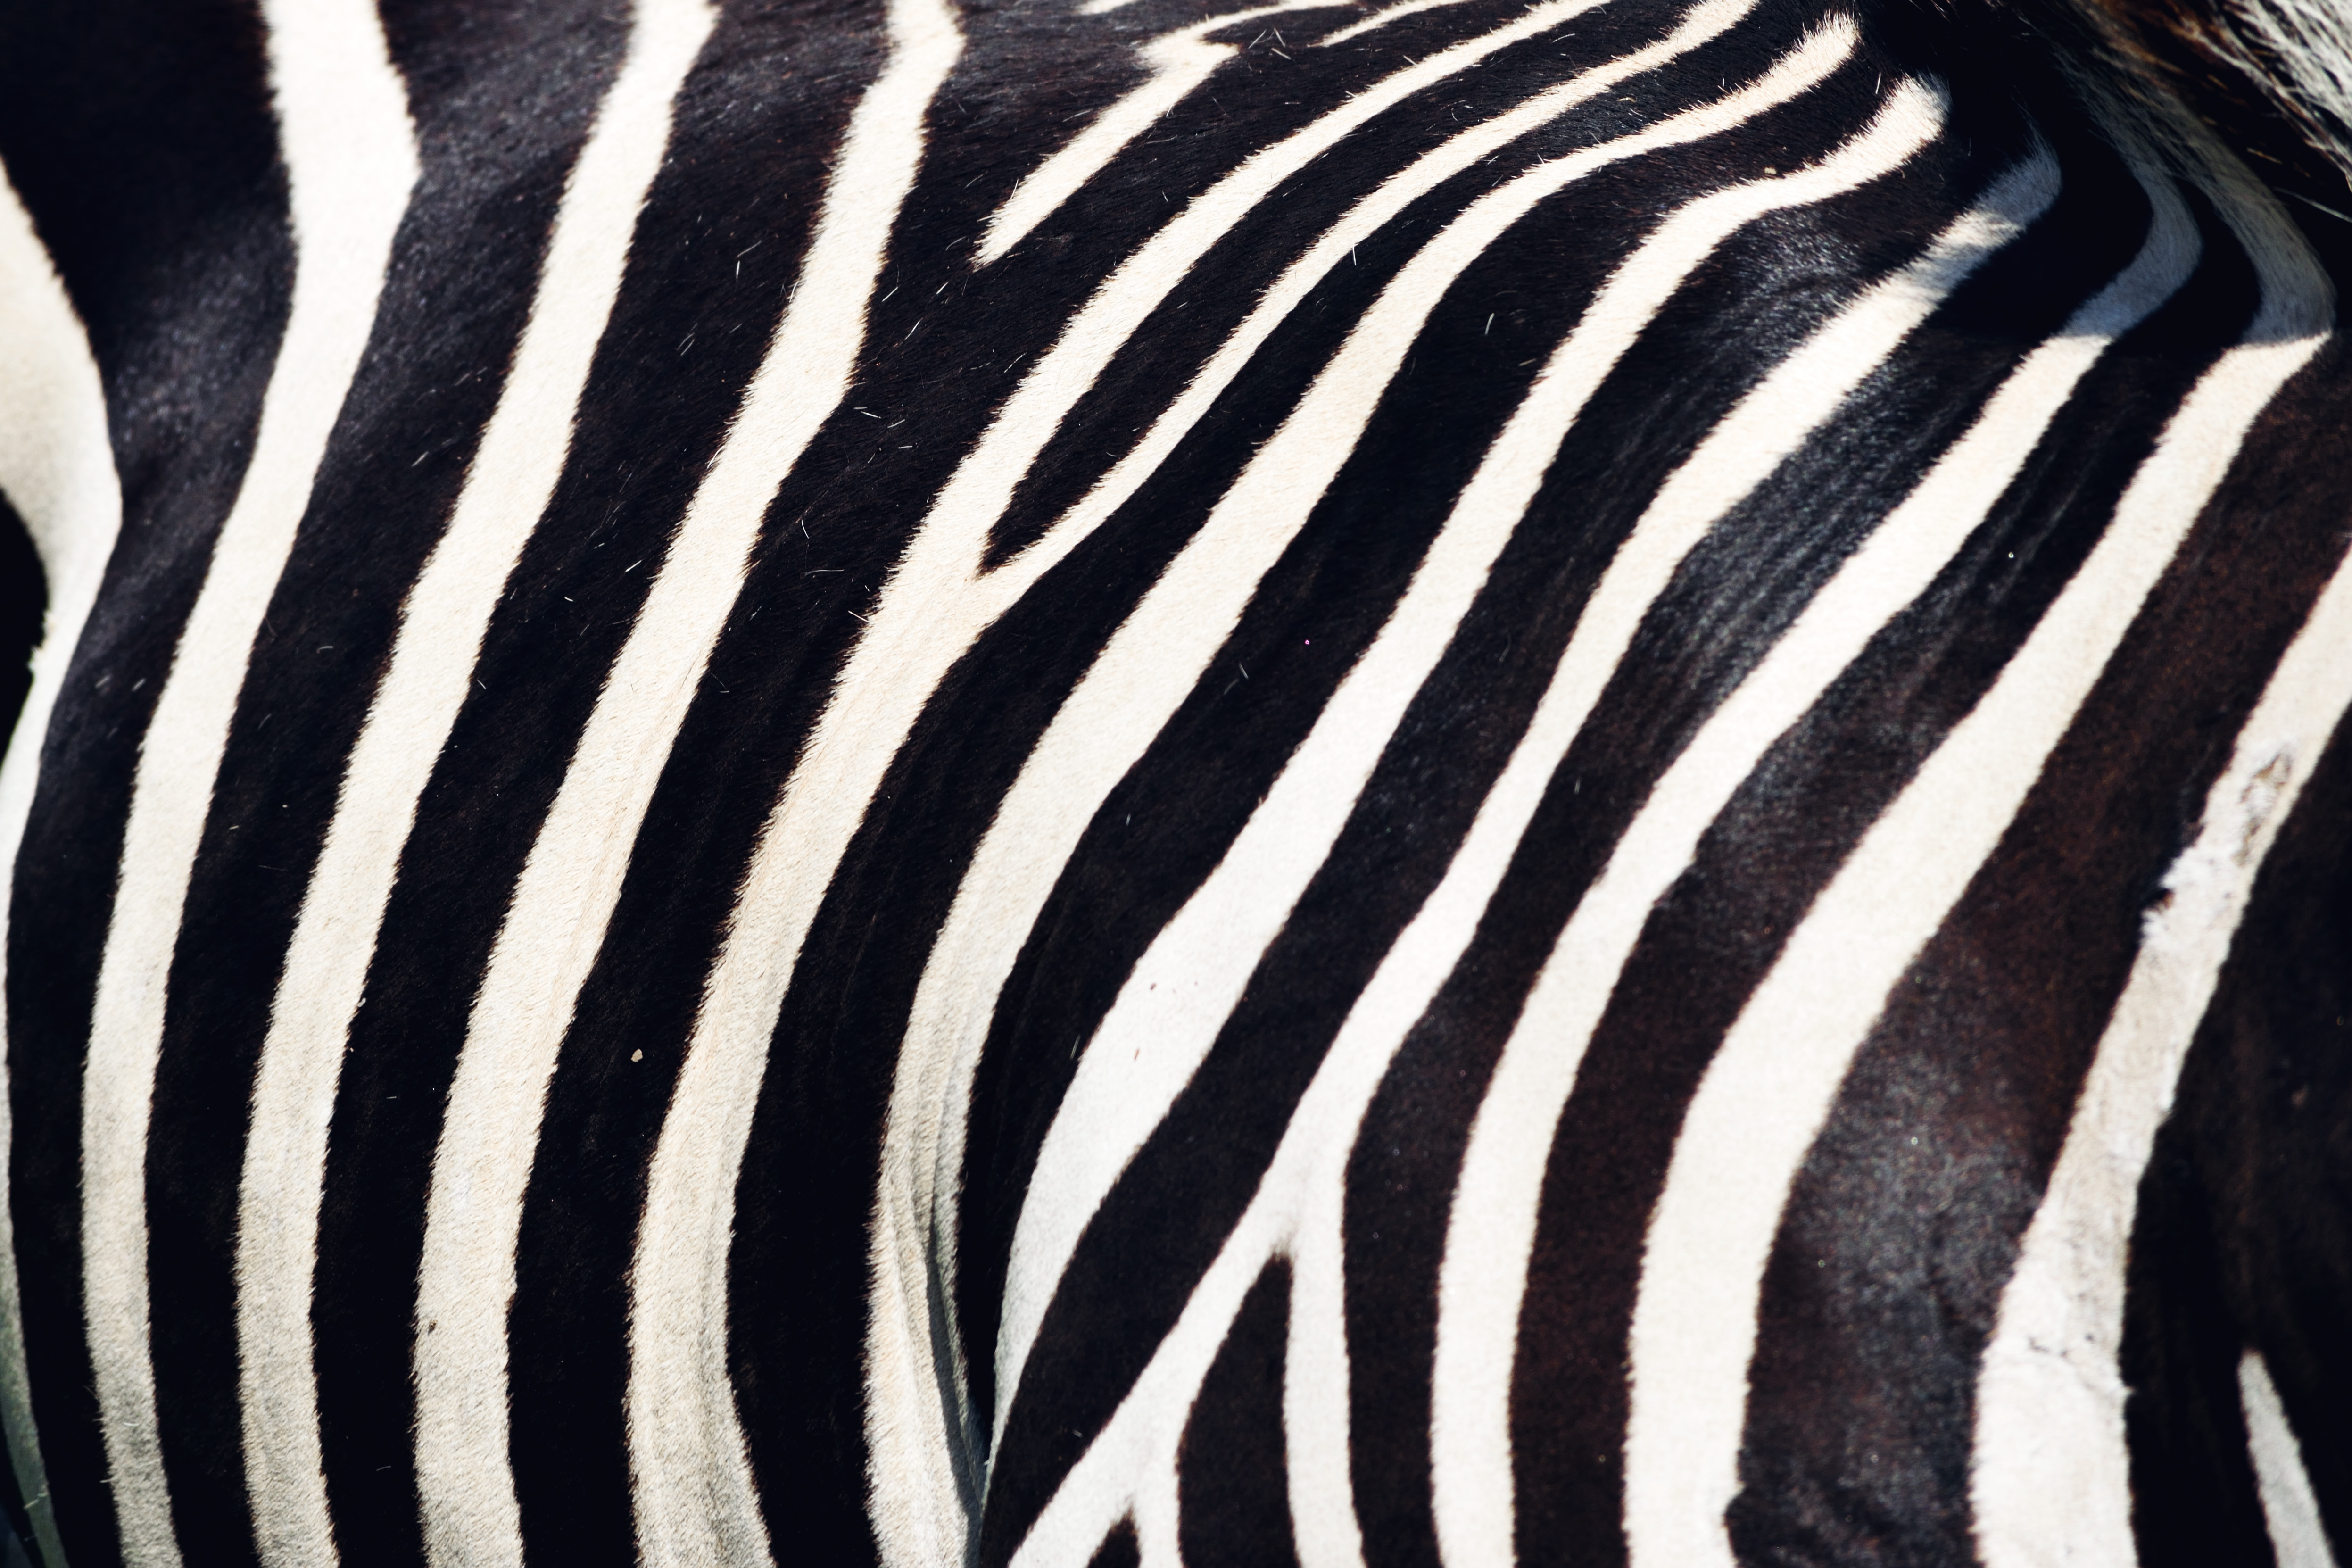
zebra, wildlife, terrestrial animal, black and white, close up, pattern, monochrome, monochrome photography, safari, photography, zoo